Timor-Leste Defence Force

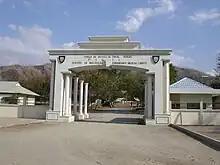
The gate to the F-FDTL Nicolau Lobato Training Centre near Metinaro

In 2004 the commander of the F-FDTL formed a team, which included international contractors, to develop a long-term strategic vision document for the military. This study was supported by the Australian Government. The resulting "Force 2020" document was completed in 2006 and made public in 2007. The document sets out an 'aspirational' vision for the development of the F-FDTL to 2020 and beyond and is of equivalent status to a defence white paper. It proposes expanding the military to a strength of 3,000 regular personnel in the medium term through the introduction of conscription. It also sets longer-term goals such as establishing an air component and purchasing modern weapons, such as anti-armour weapons, armoured personnel carriers and missile boats, by 2020.